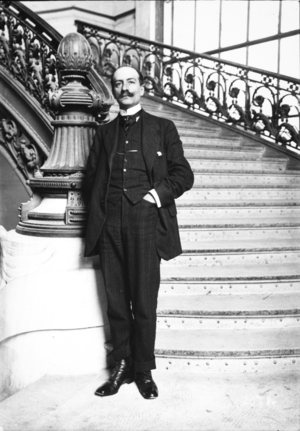
Henry Cézanne, né à Tours le 25 août 1869 et mort le 6 avril 1949, est une personnalité française du monde syndical et automobile.